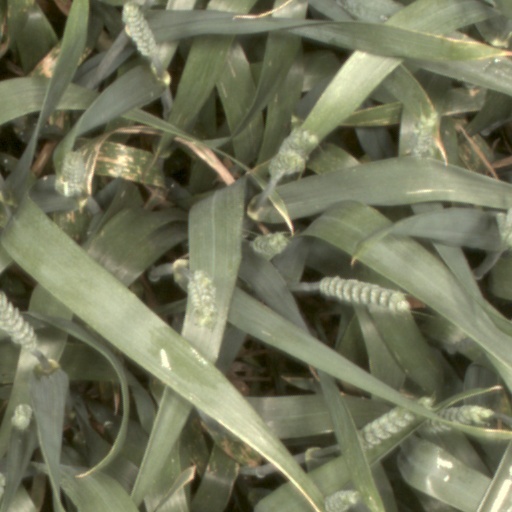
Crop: wheat